Sagebrush

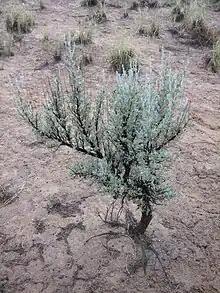
"Artemisia tridentata" ("big sagebrush")

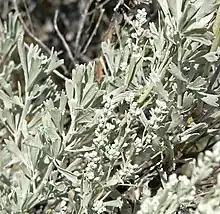
Leaves and flowers of "Artemisia tridentata"

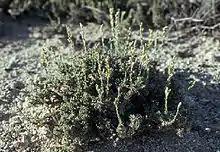
"Artemisia pygmaea"

Sagebrush is the common name of several woody and herbaceous species of plants in the genus "Artemisia". The best-known sagebrush is the shrub "Artemisia tridentata". Sagebrush is native to the western half of North America.